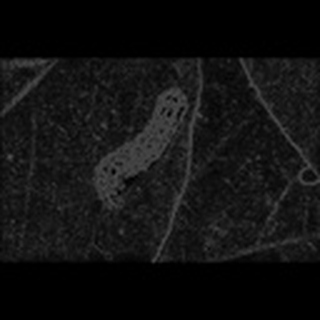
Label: cotton_army_worm